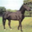
Label: horse